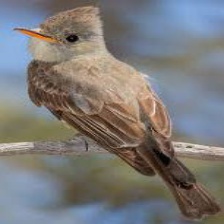
Species: GREATER PEWEE
Scientific name: CONTOPUS PERTINAX